William Cunningham (economist)

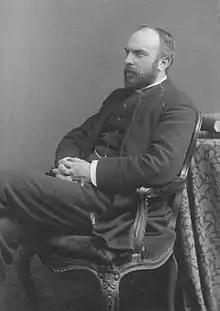

William Cunningham (29 December 184910 June 1919) was a Scottish economic historian and Anglican priest. He was a proponent of the historical method in economics and an opponent of free trade.